Describe the emotion expressed in this image:  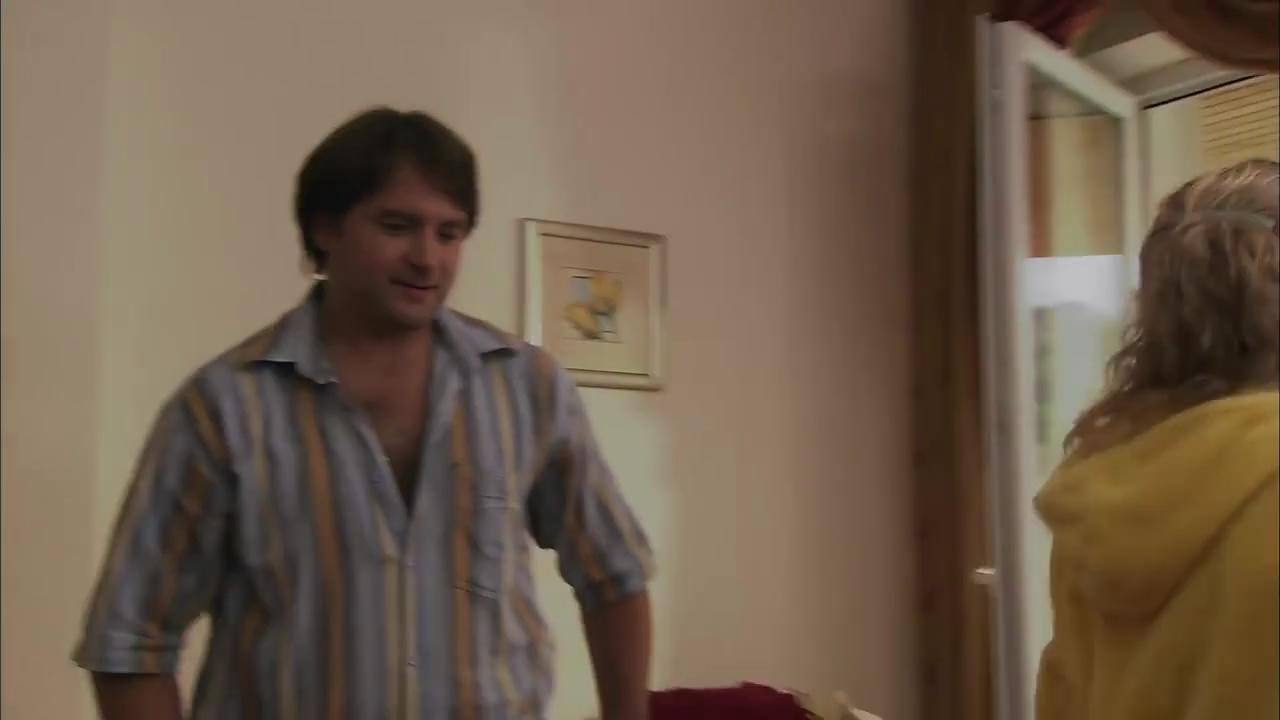
This person displays Pain, valence and arousal with low intensity.